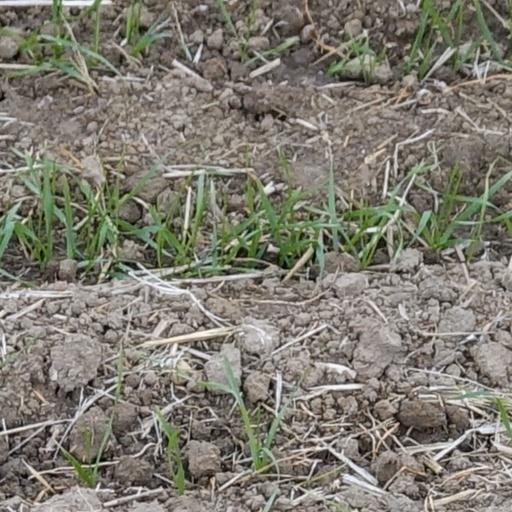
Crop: wheat